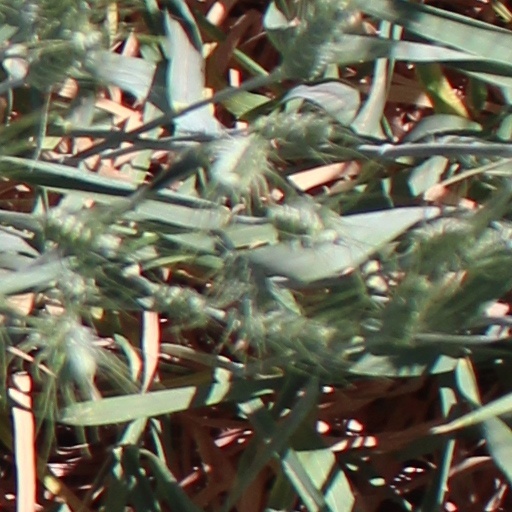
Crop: wheat